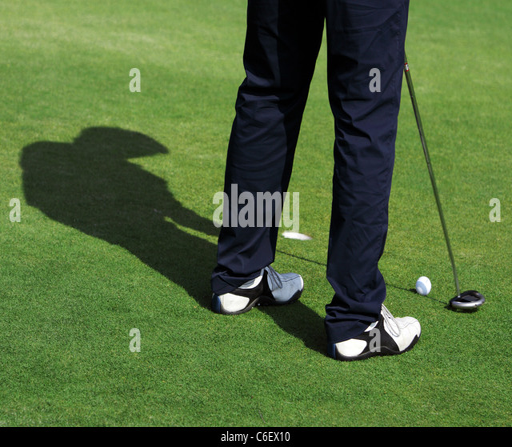
a man is standing on the green of a golf course .